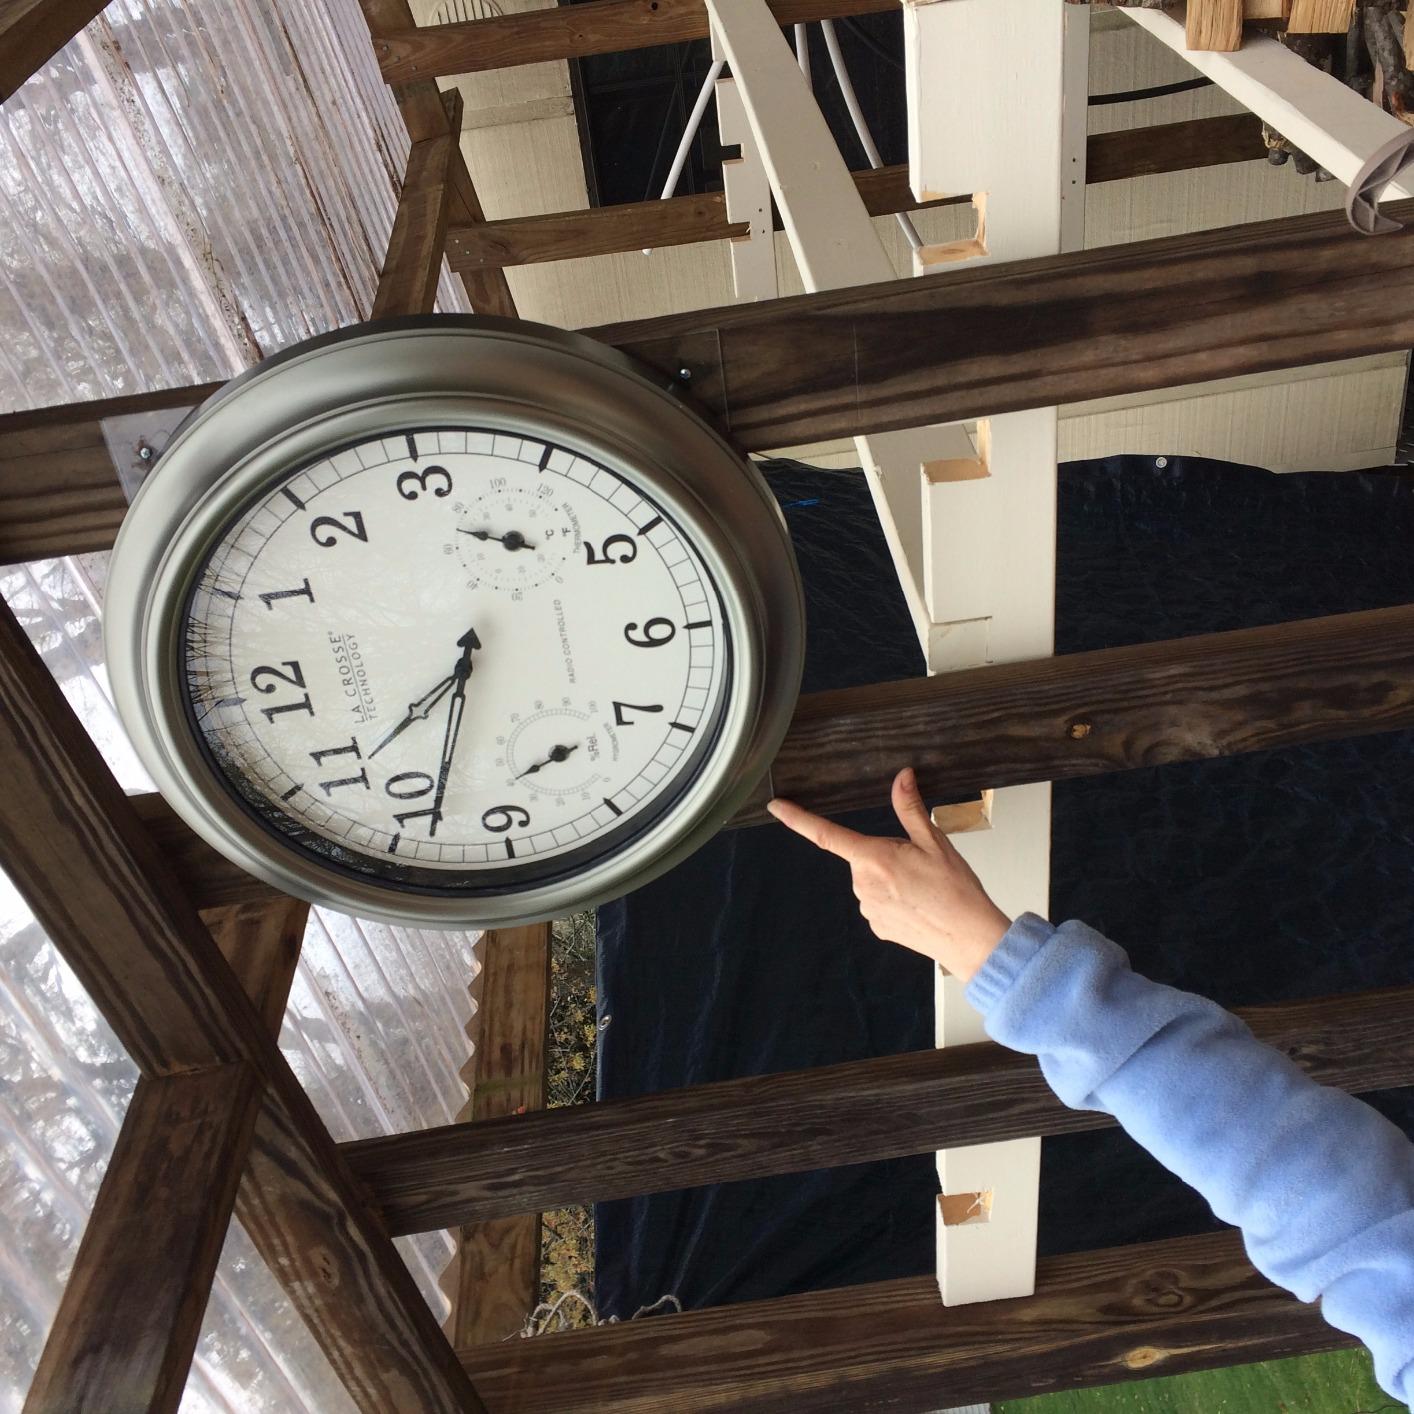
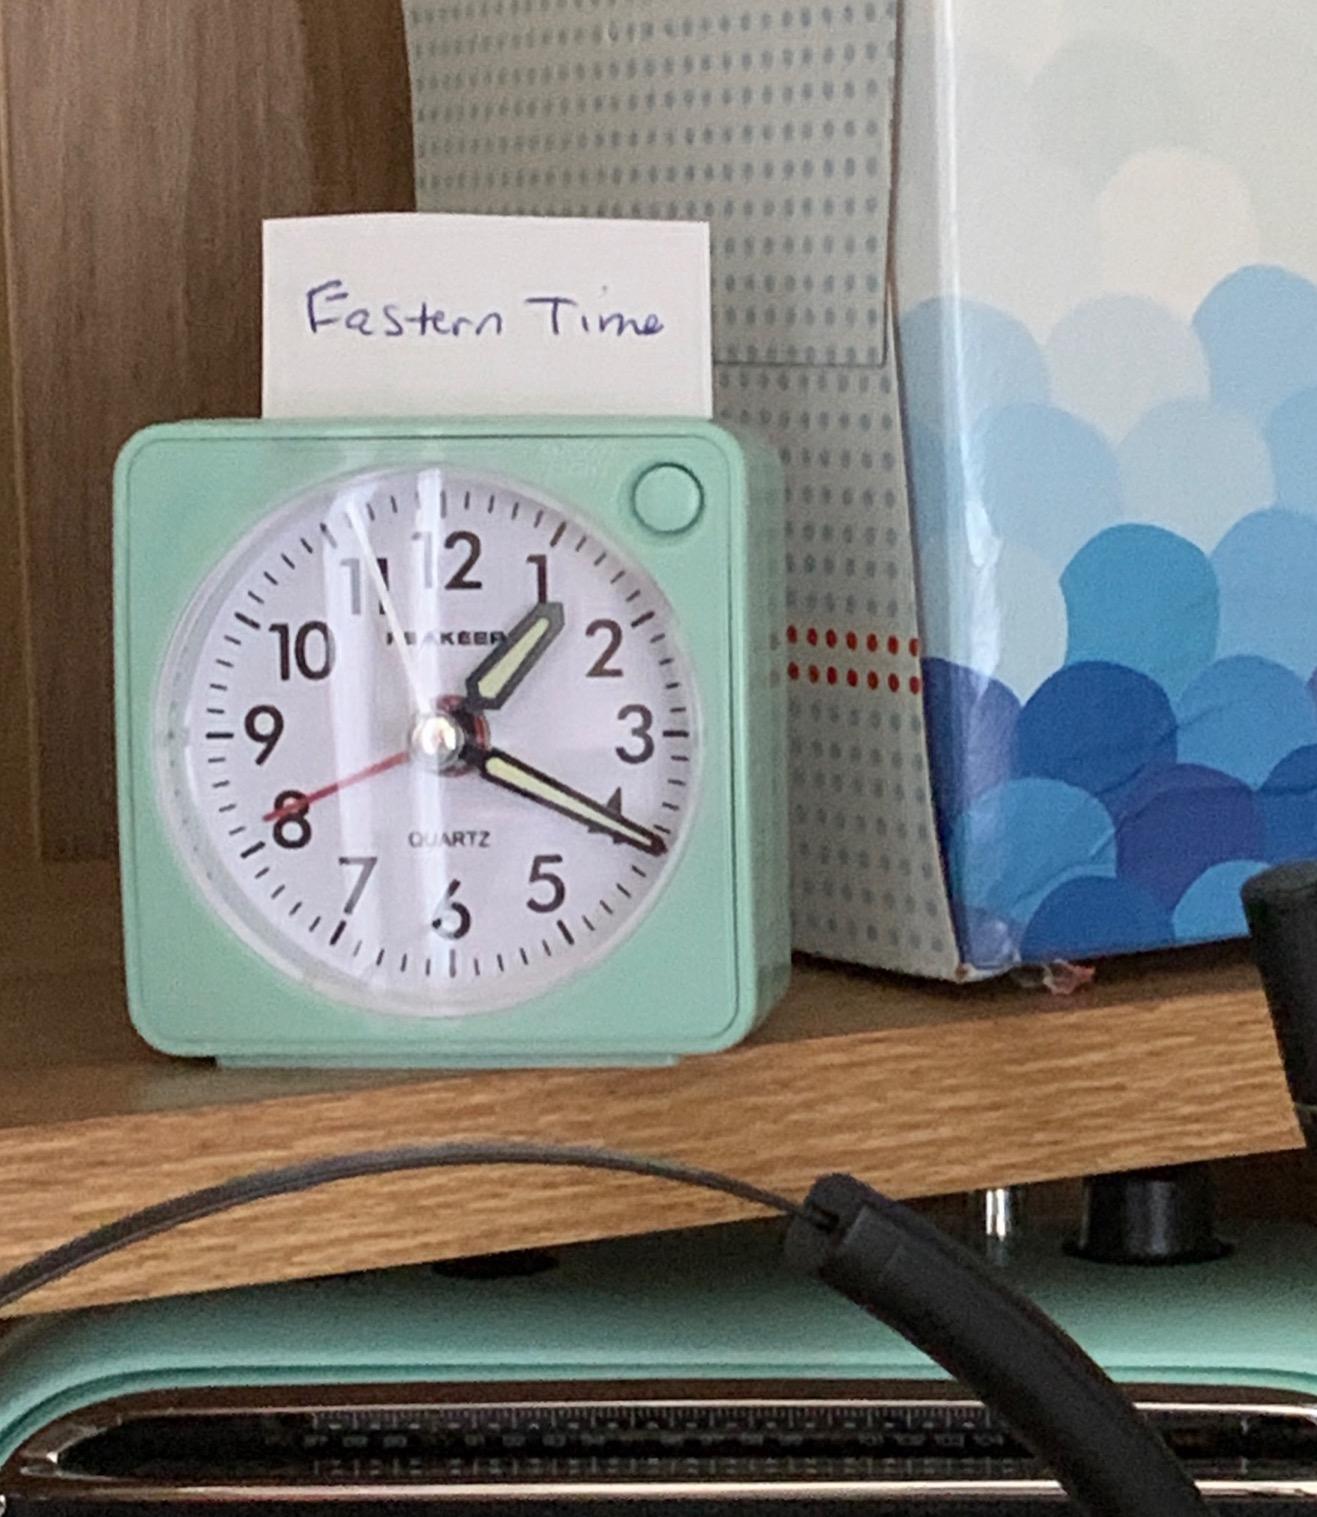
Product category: clock
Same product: no